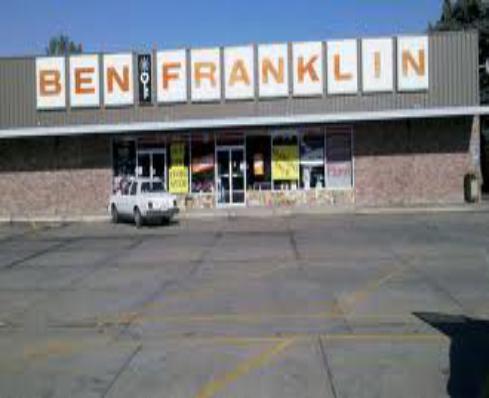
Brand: Ben Franklin Stores
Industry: Necessities